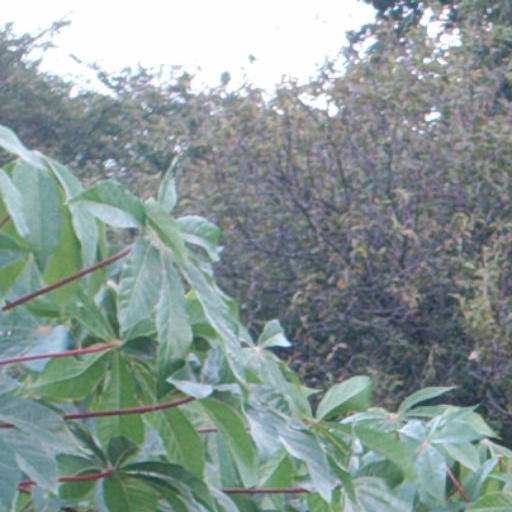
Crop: cassava